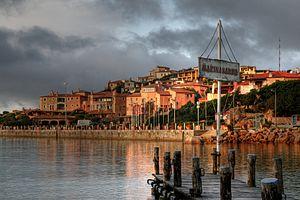
Porto Cervo est un village-marina touristique méditerranéen, hameau de la commune d'Arzachena de la province de Sassari en Sardaigne en Italie. Porto Cervo est une sorte de Saint-Tropez Italien.